North–South Expressway Central Link

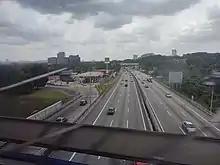
ELITE highway in UEP Subang Jaya

Then originally unnamed, the Central Link of the North-South Expressway was built by United Engineers Malaysia Berhad at a cost of RM 1 billion. The concession agreement was signed in April 1994. Construction would start in June 1994 and would be completed by August 1997. UEM would also use the expertise and staff of PLUS which was responsible for the completion of the North-South Expressway.